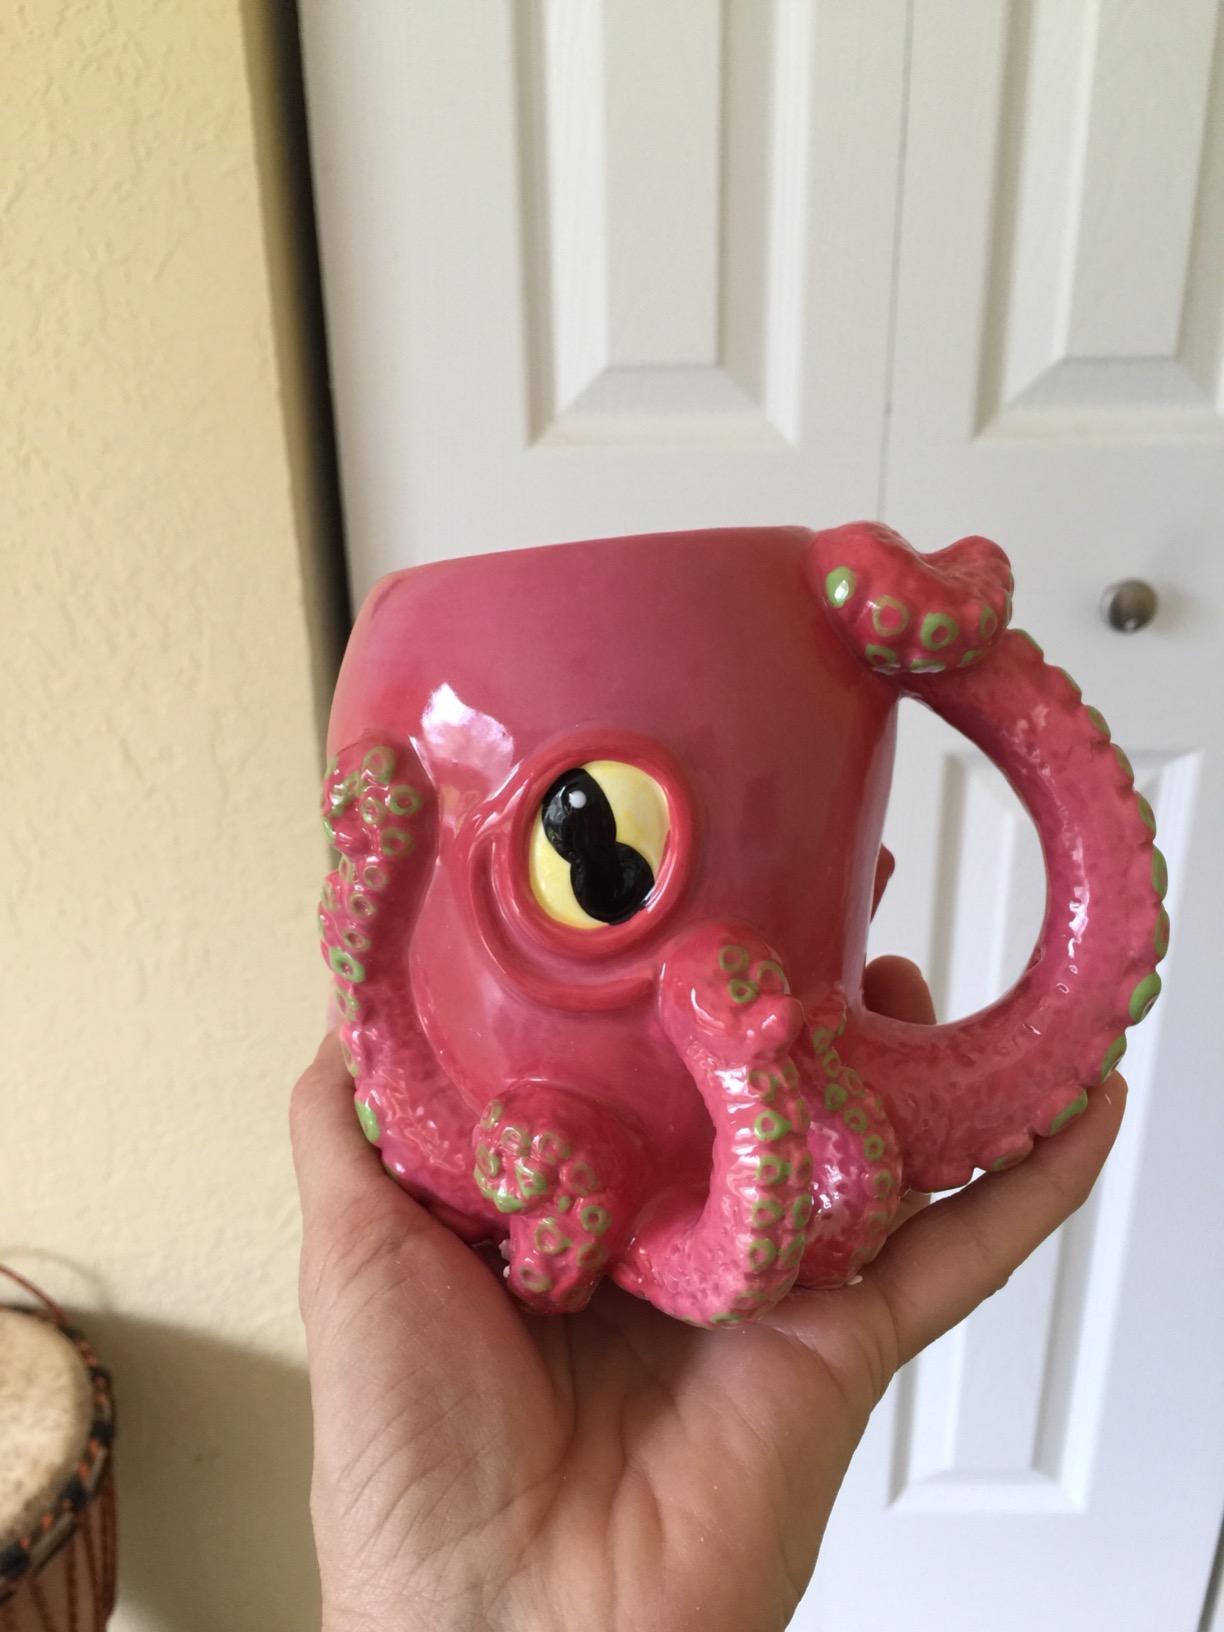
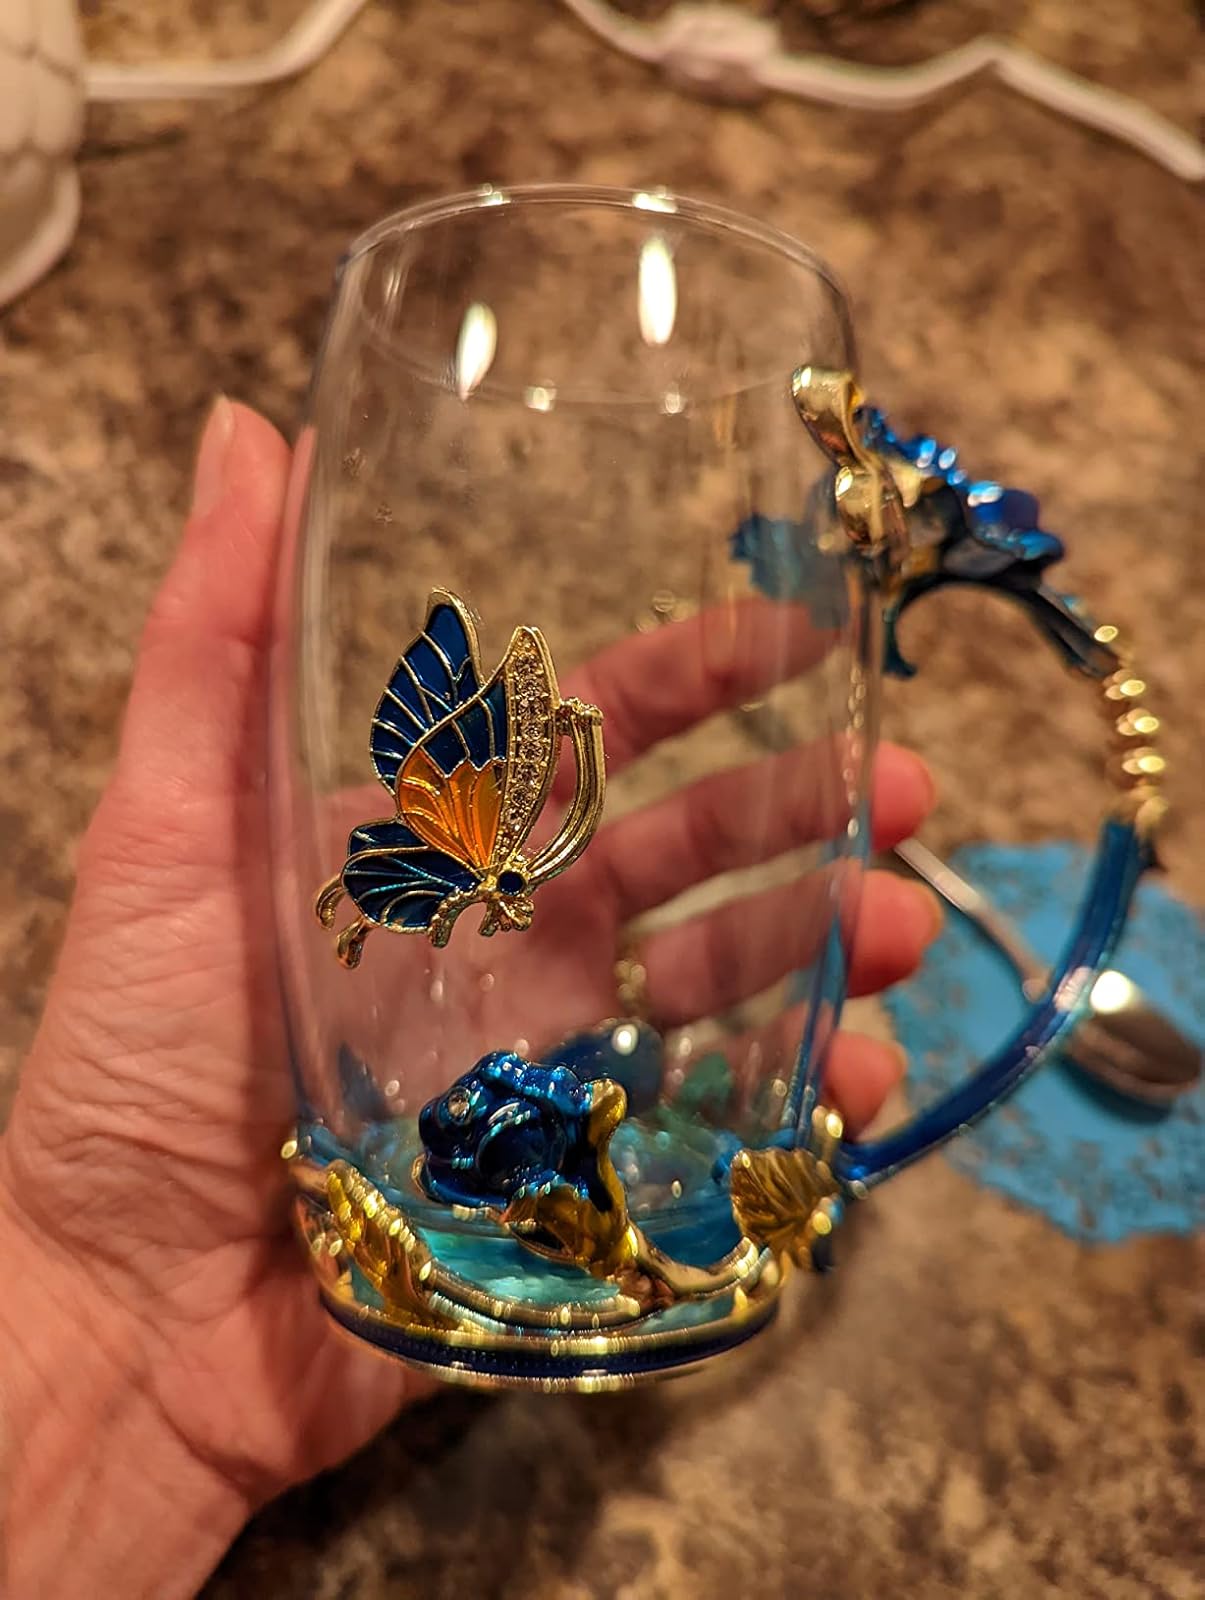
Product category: items_mug
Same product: no